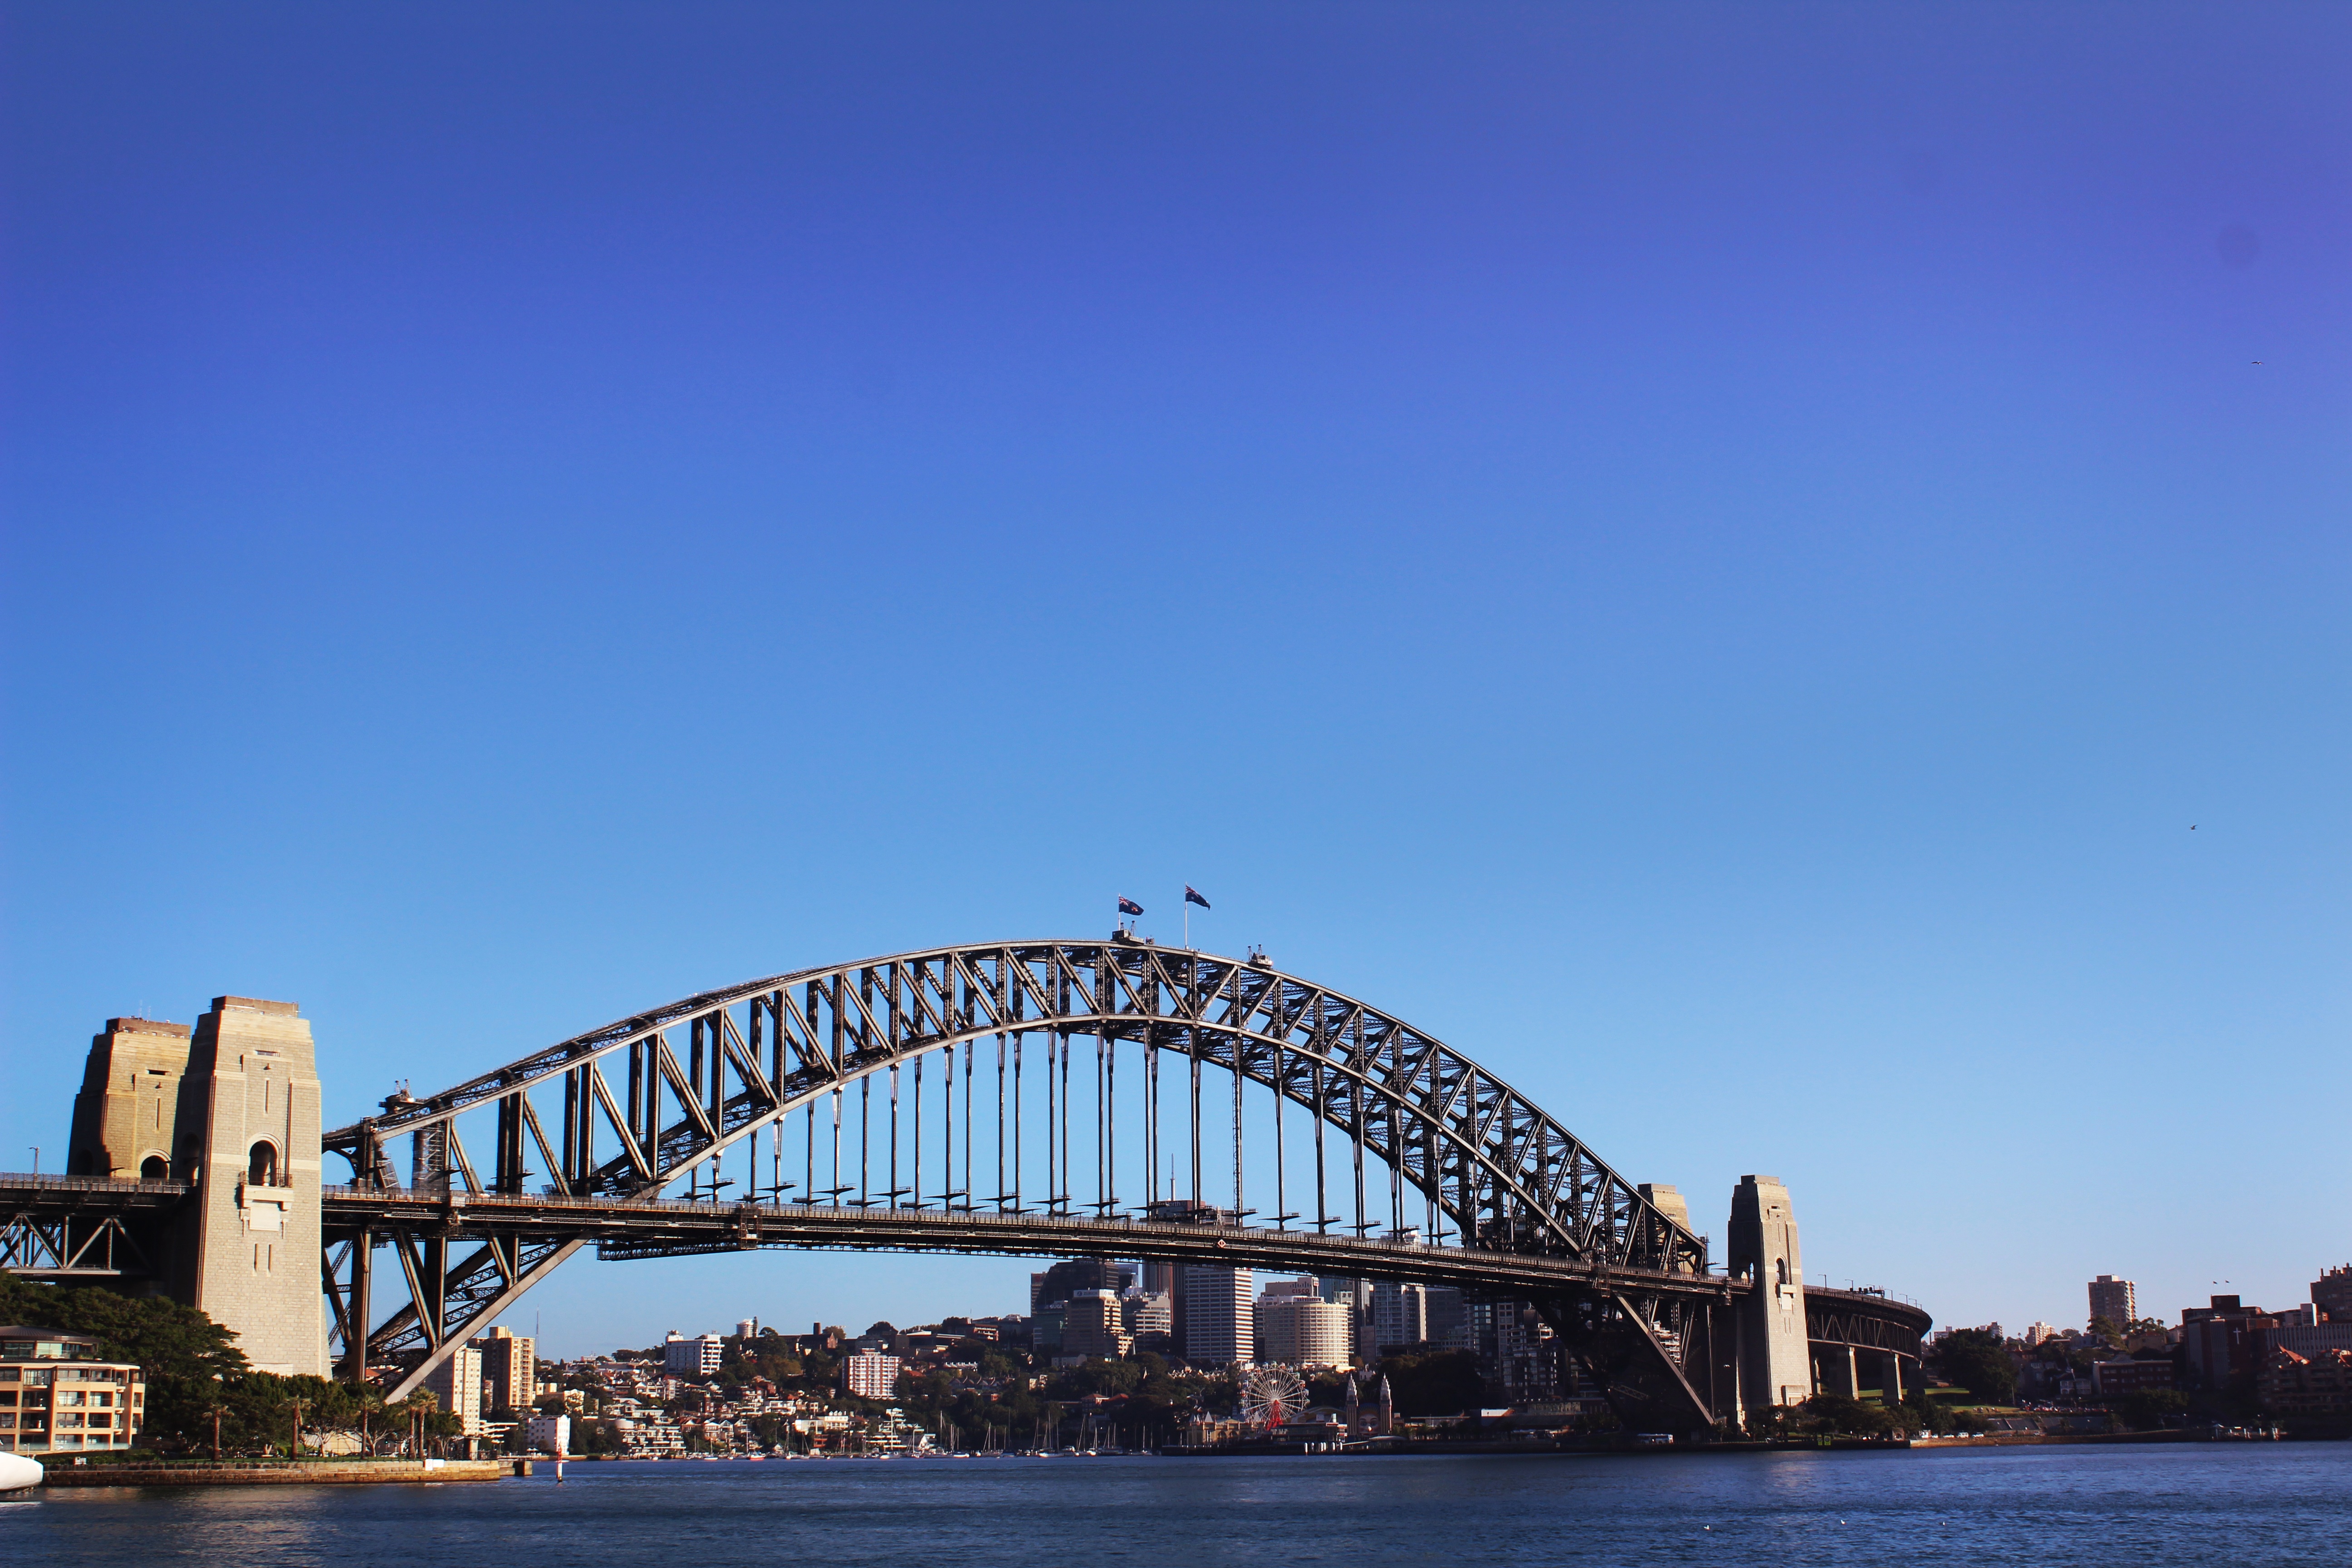
sea, bridge, skyline, city, cityscape, dusk, landmark, nonbuilding structure